Twin Lakes State Beach

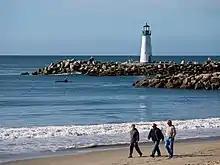
People walking on the beach, with Walton Lighthouse in the background

This long shoreline is a popular place for swimming and picnicking, along with birdwatching in the adjacent Schwan's Lake.